Schwanentorbrücke

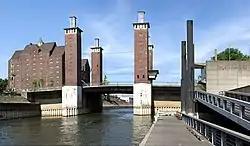
Schwanentorbrücke

The "Schwanentorbrücke "is a vertical-lift bridge in Duisburg, North Rhine-Westphalia, Germany, that crosses the Duisburg Inner Harbour. The bridge can be vertically raised to allow cargo ships to access the inner city, and lowered to allow cars, trains and pedestrians to cross. The bridge is named after the Schwanenturm (meaning 'watch tower) that protected the city walls in the 13th and 14th centuries.